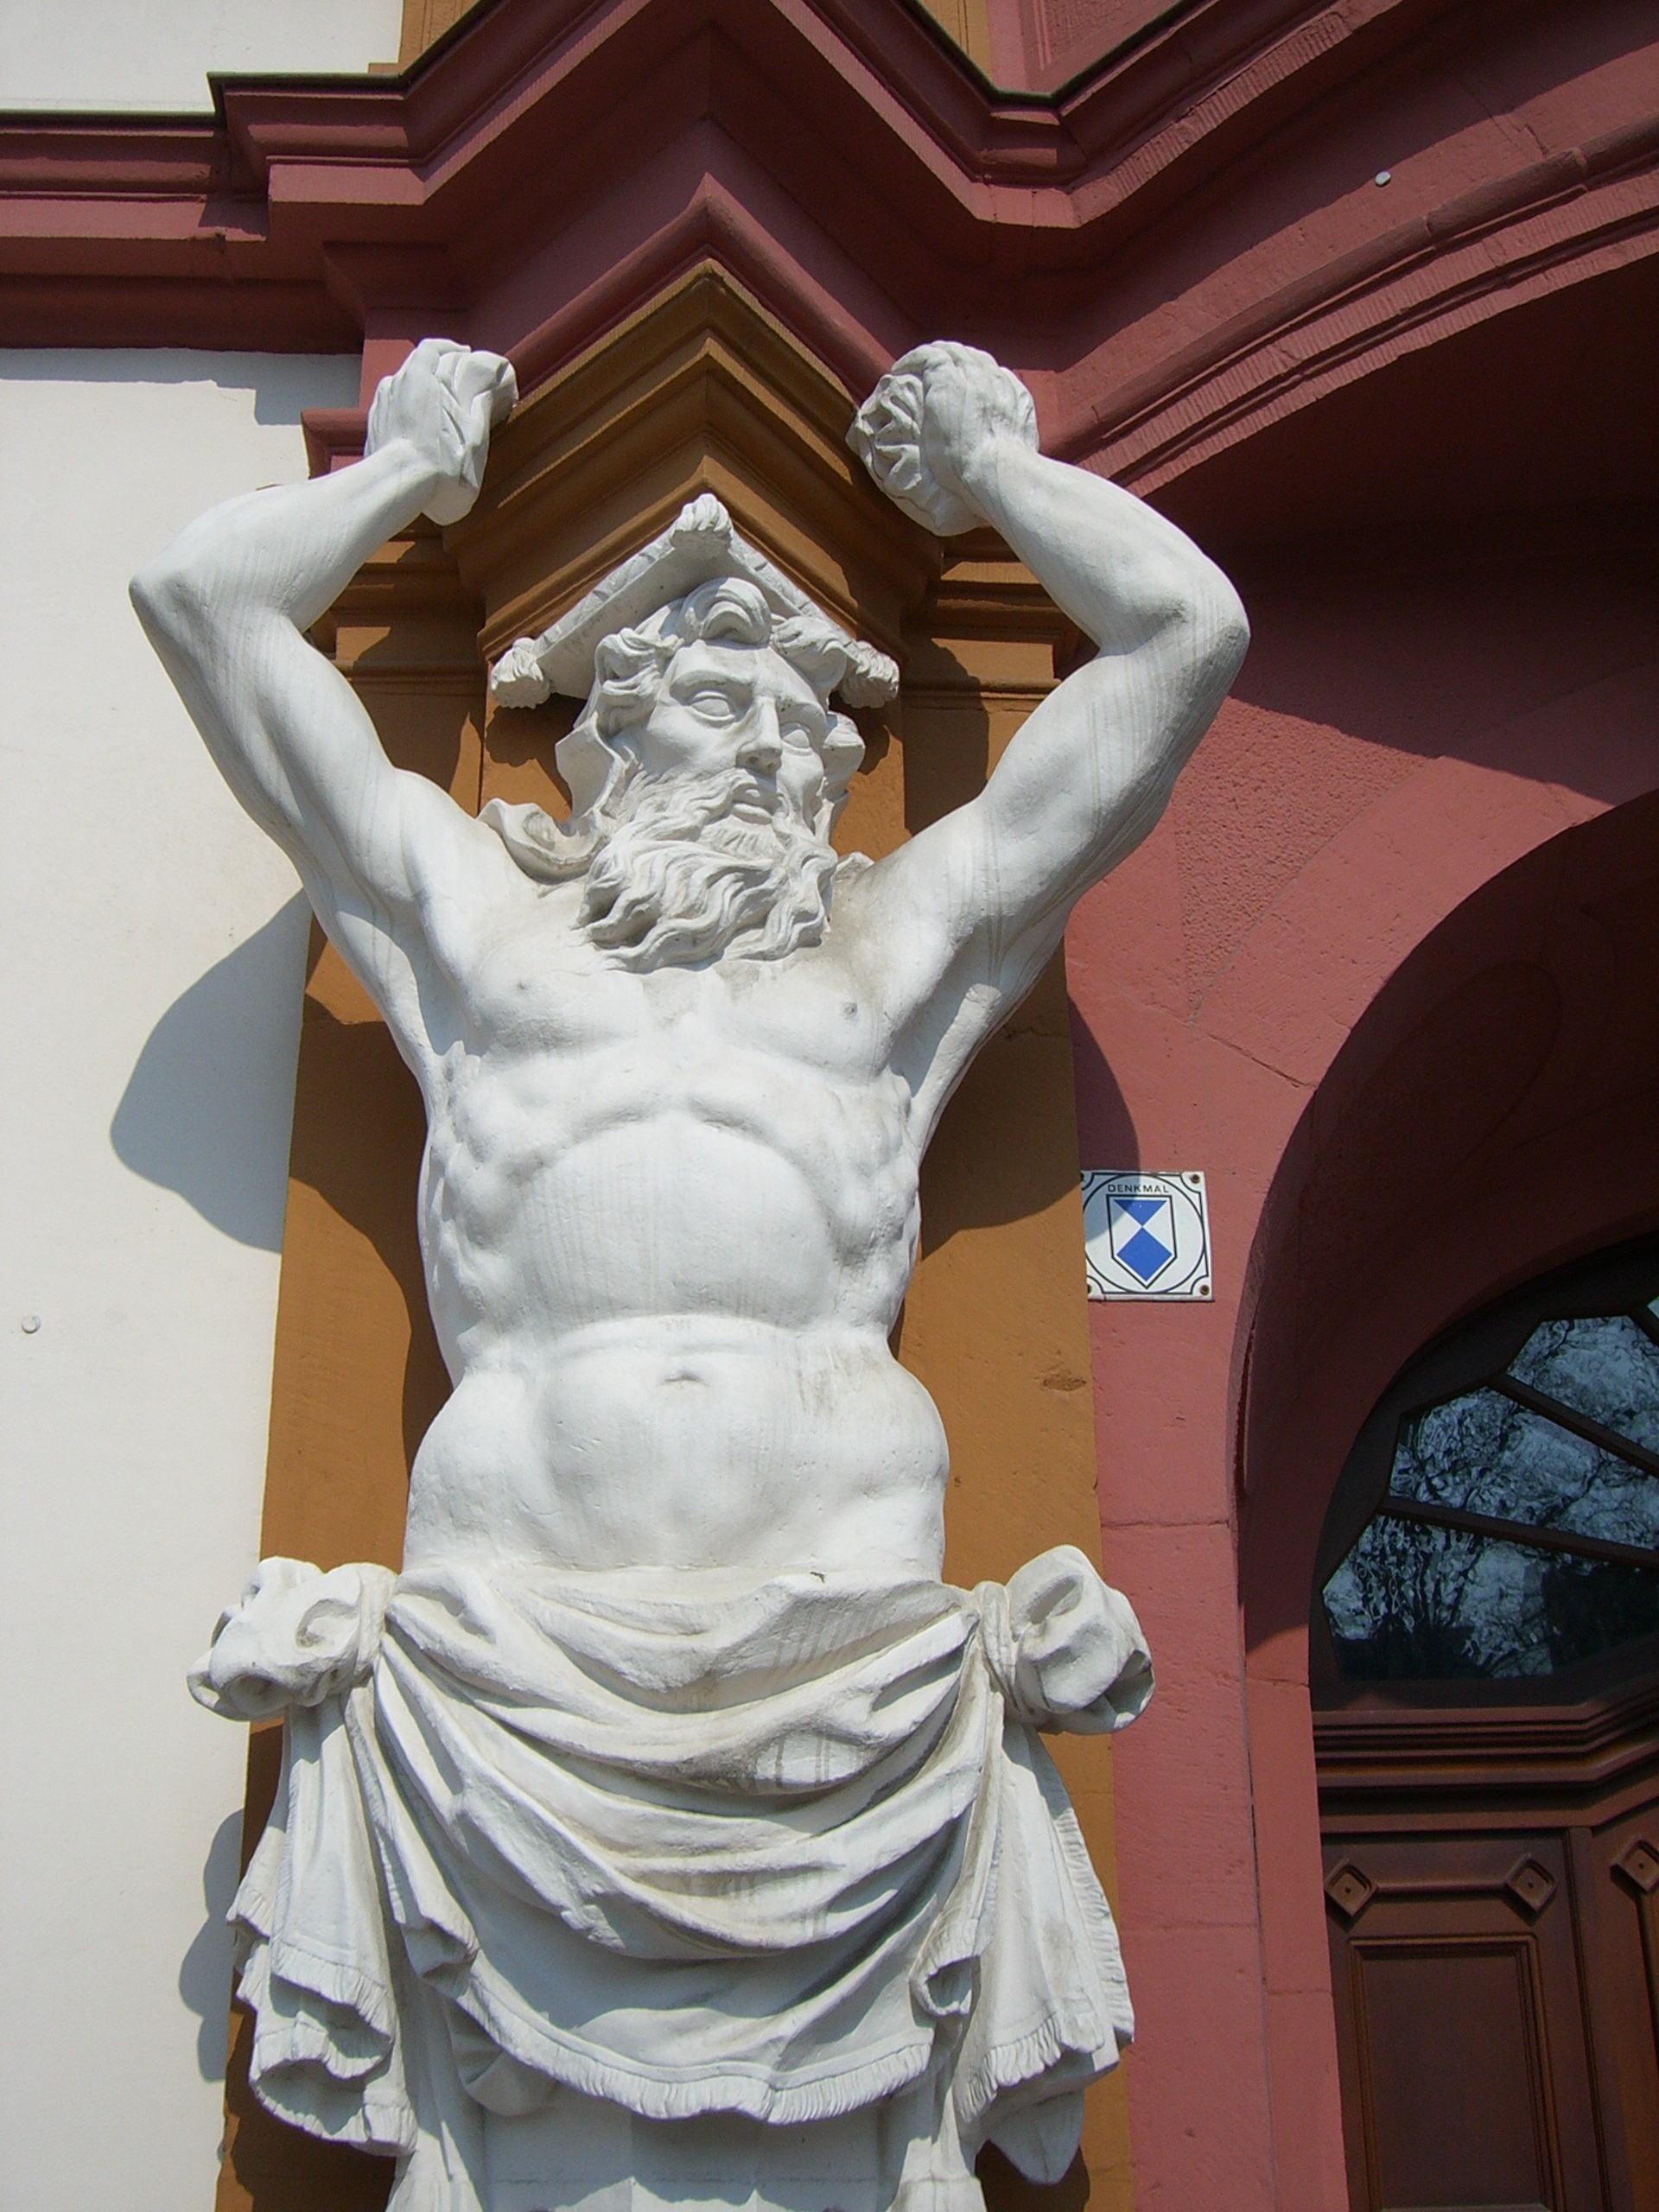
building, monument, statue, pillar, greek, religion, facade, sculpture, art, temple, homes, carving, historically, portal, erfurt, ancient history